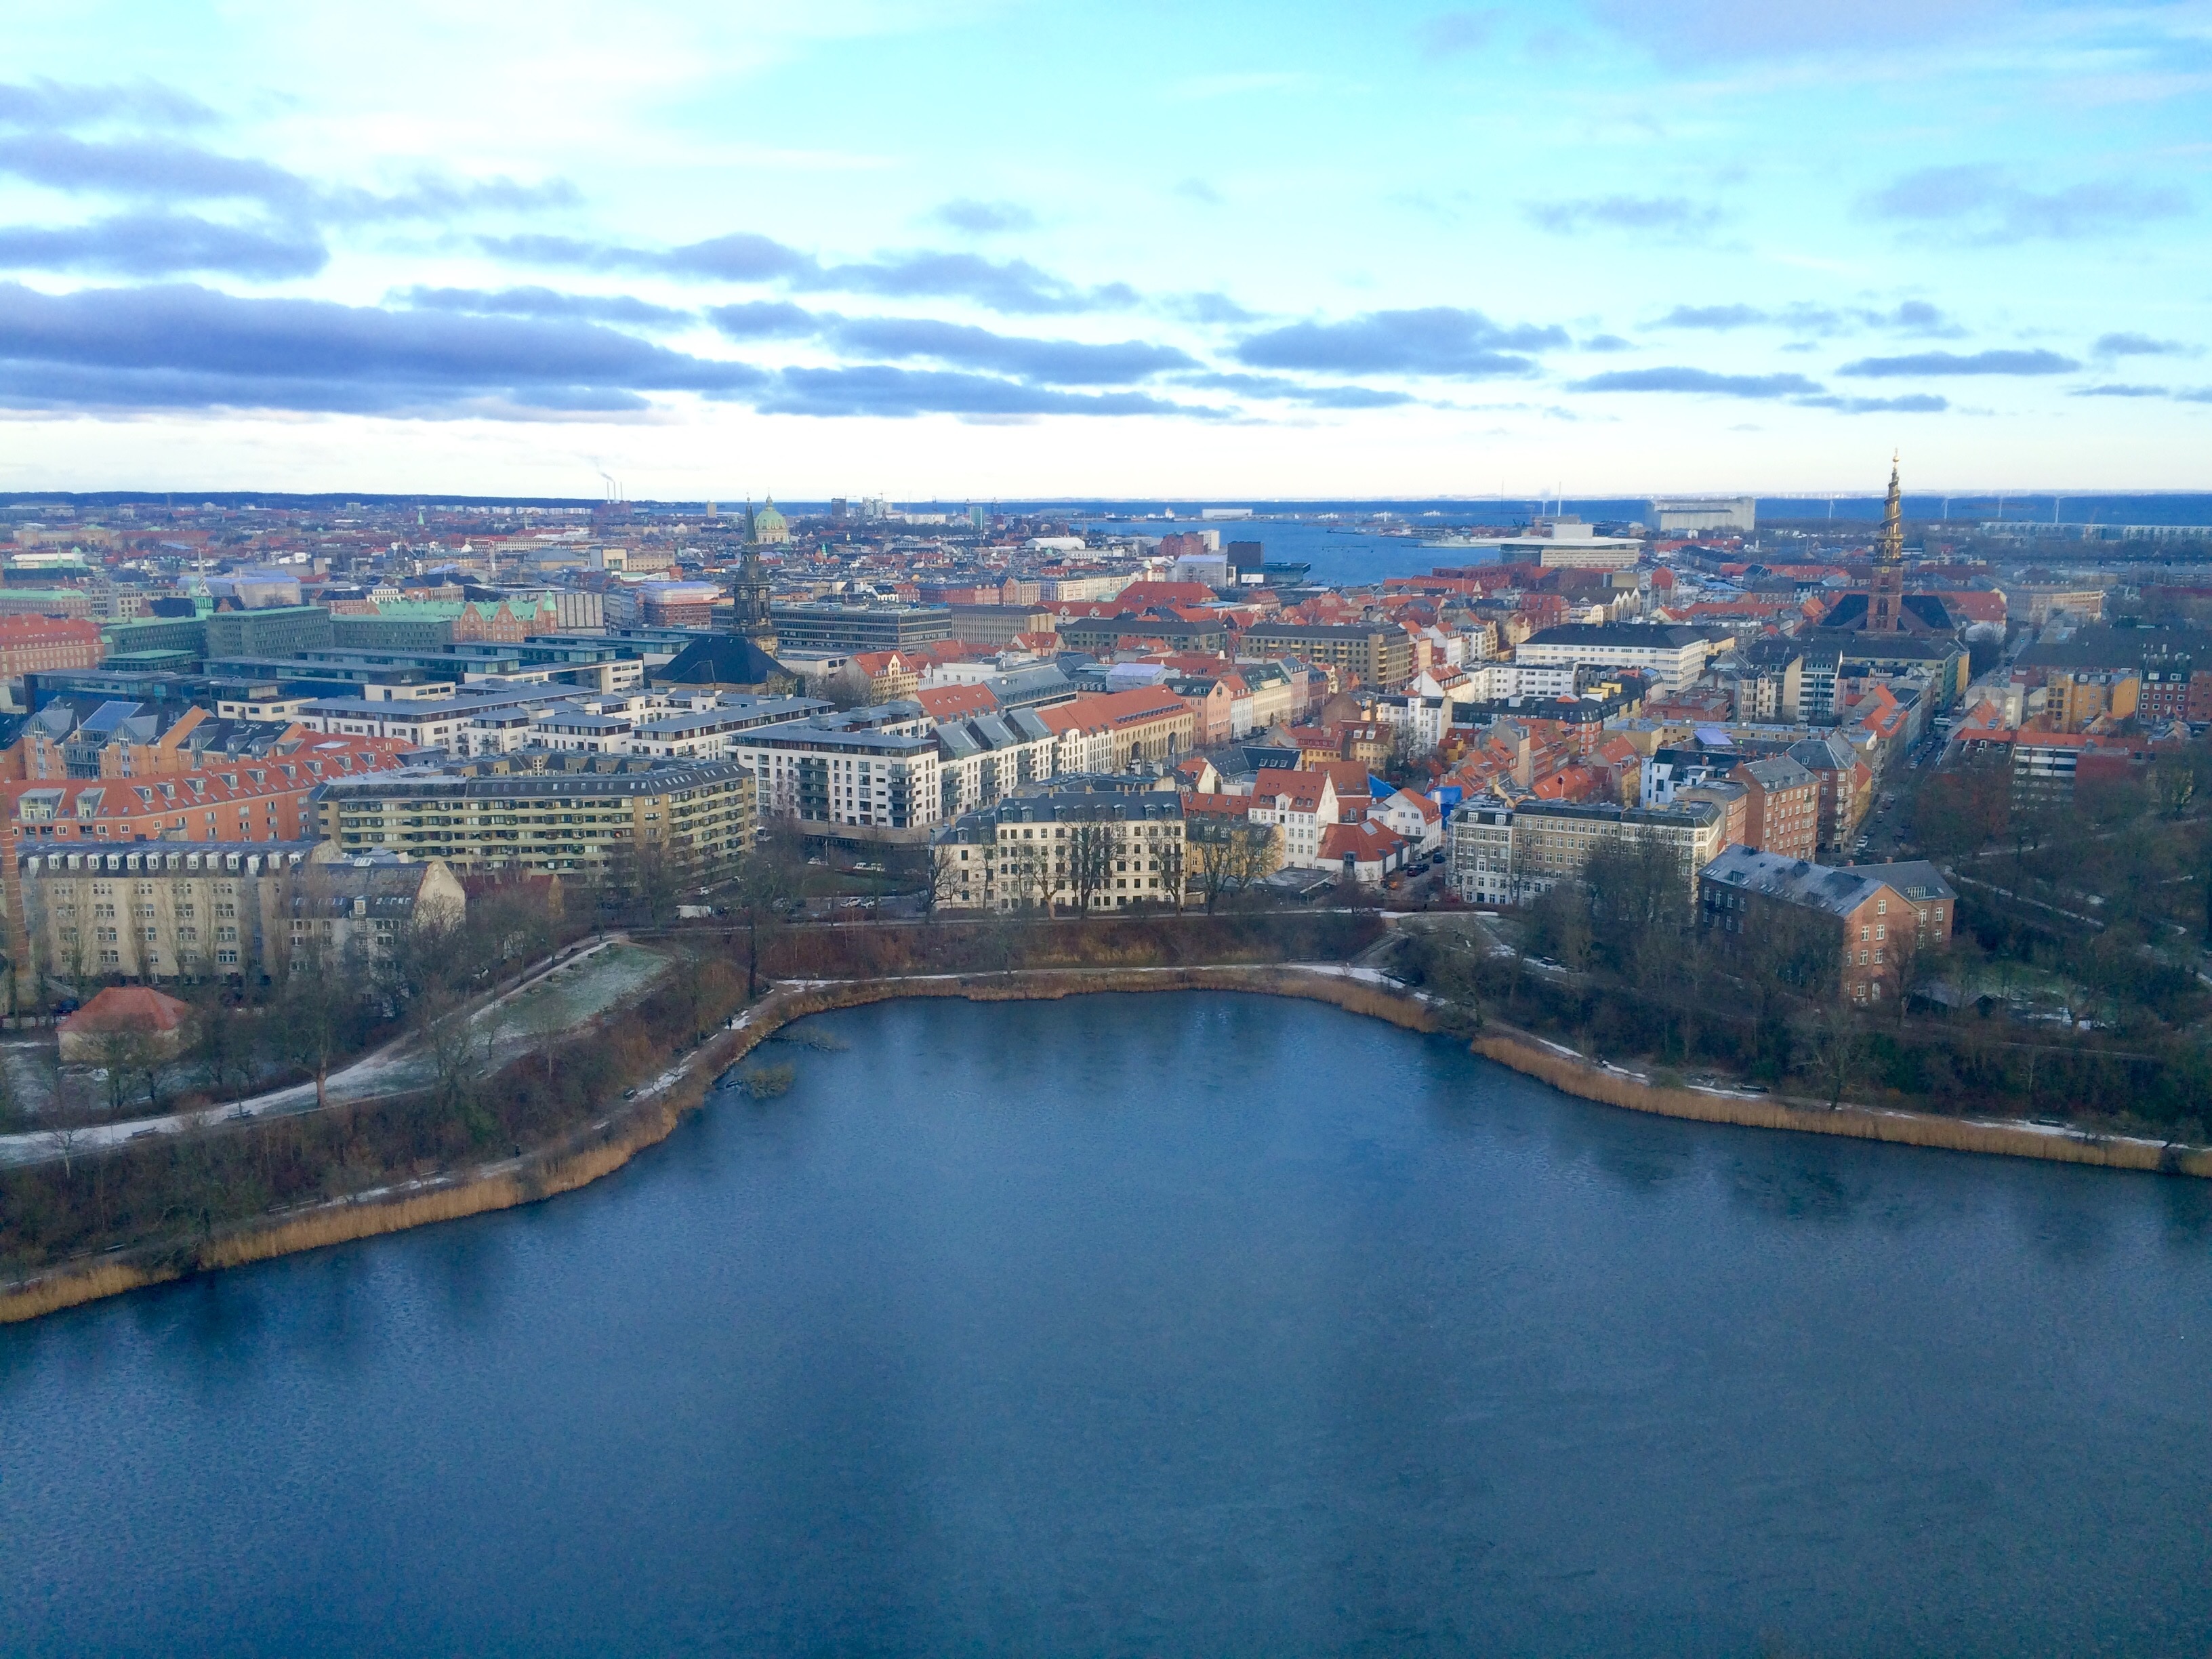
sea, horizon, skyline, photography, city, river, cityscape, panorama, dusk, reflection, waterway, aerial photography